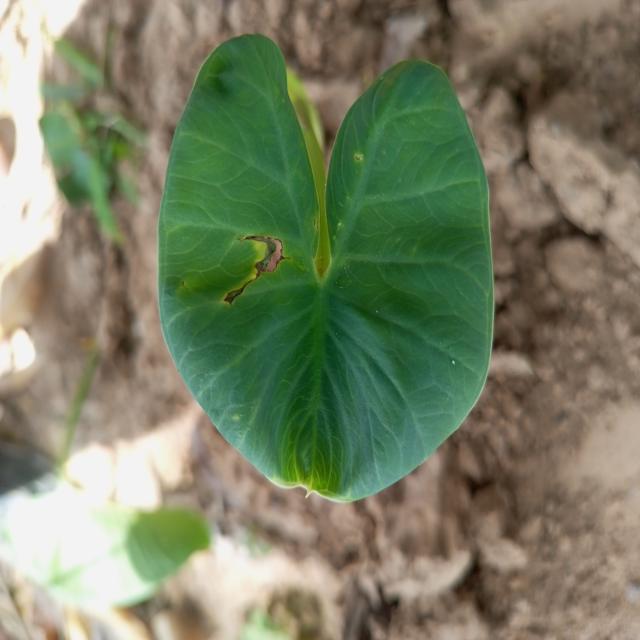
Label: Mid_Blight